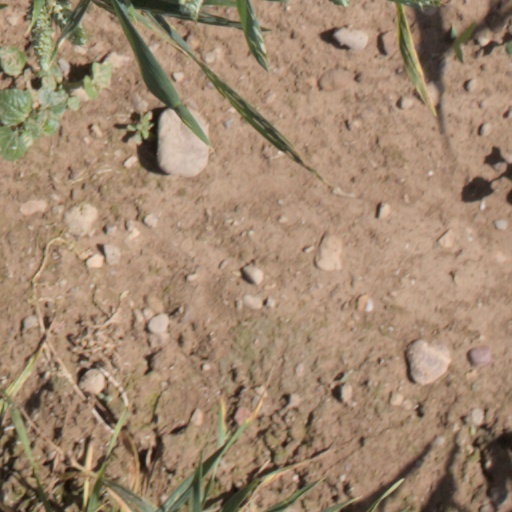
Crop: wheat